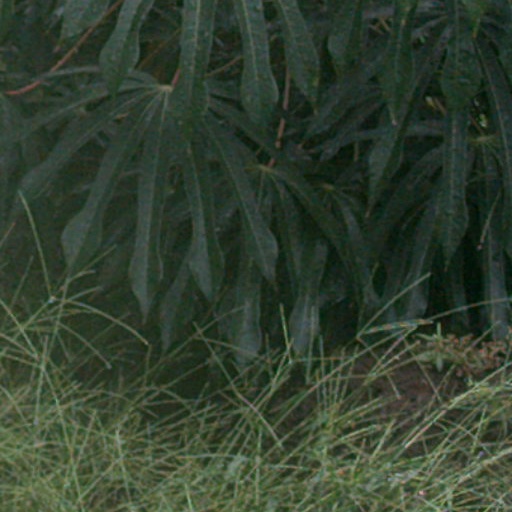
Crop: cassava